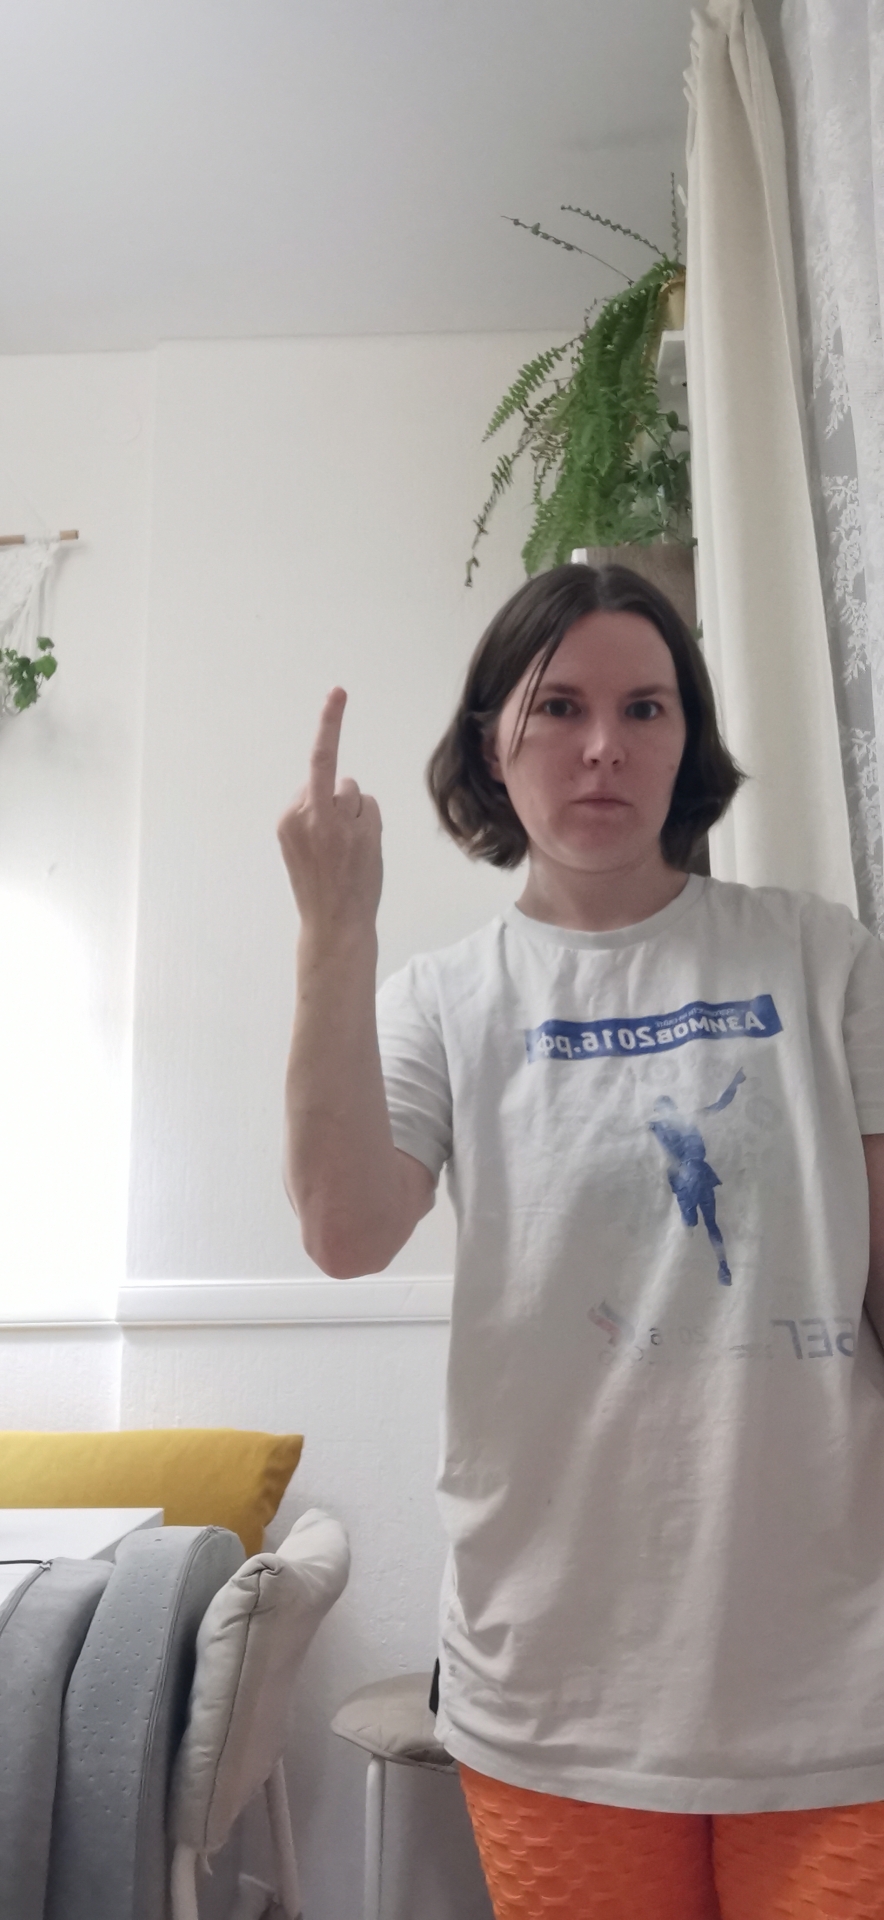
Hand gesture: middle_finger